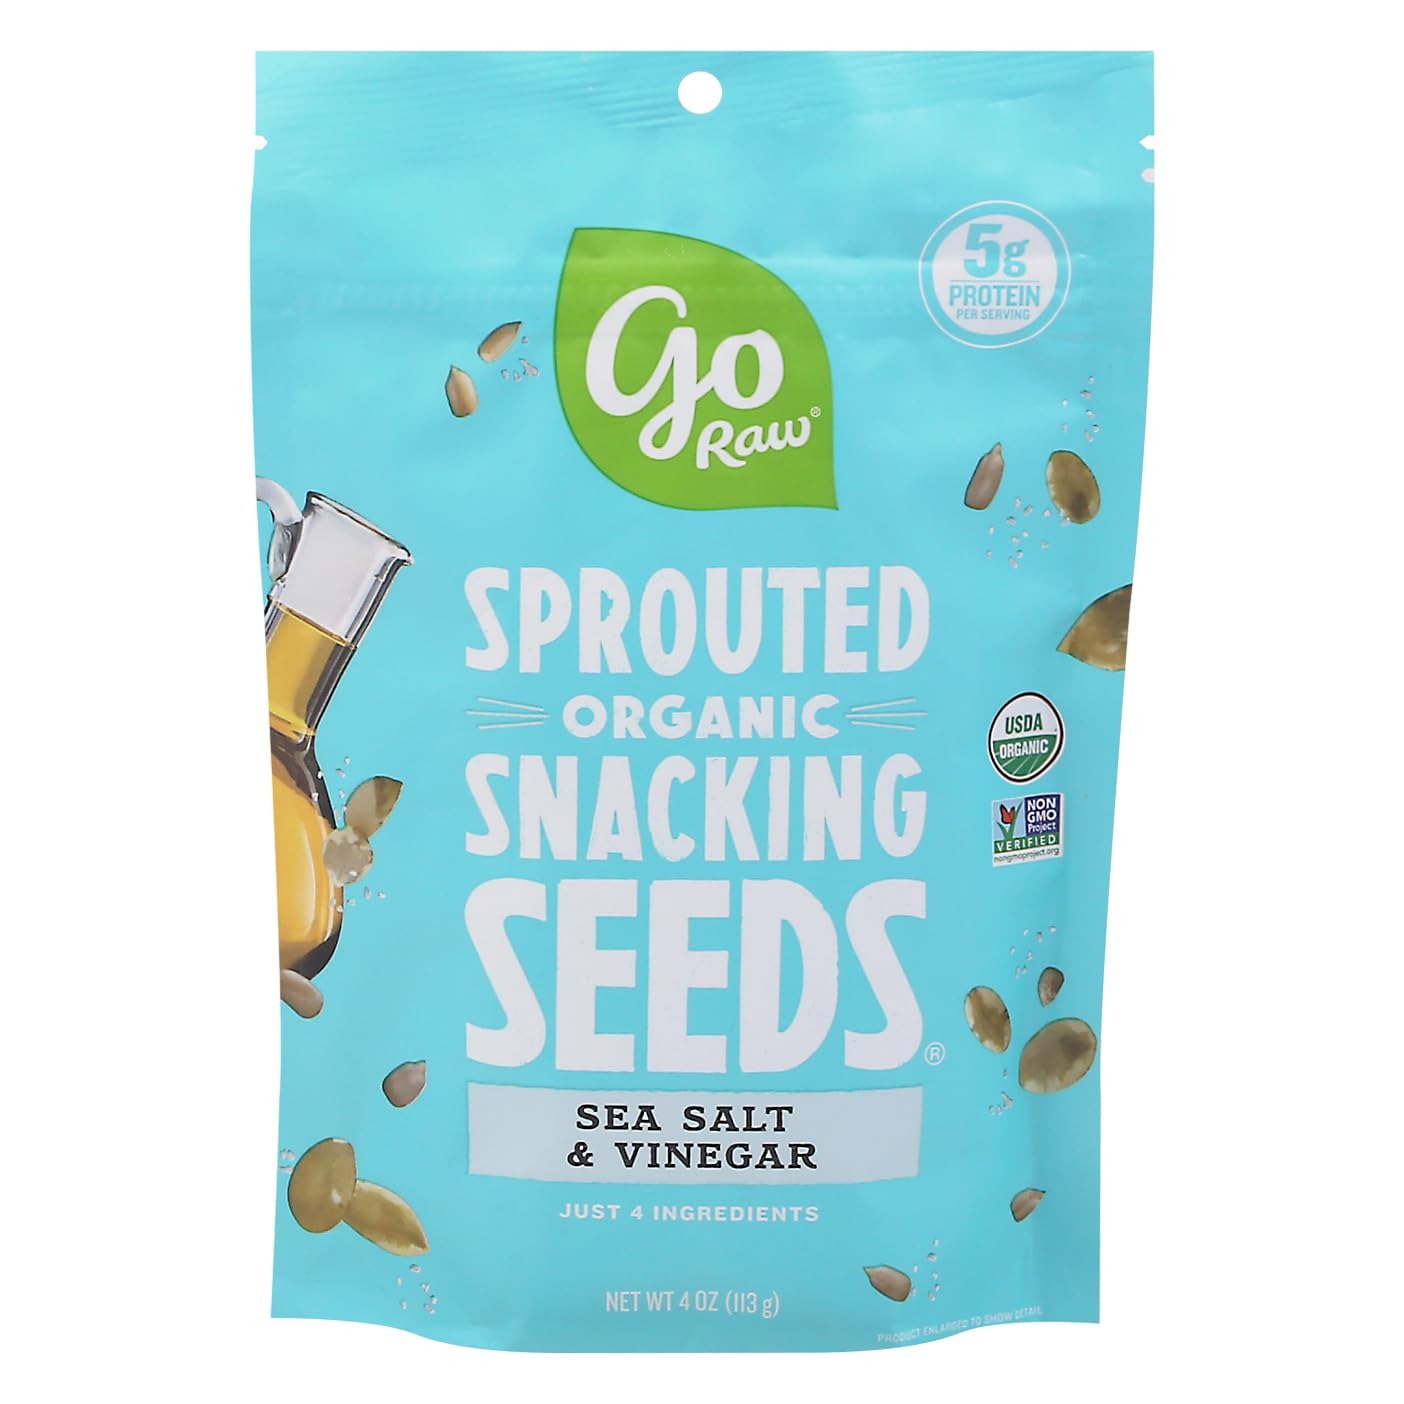
Item Name: G​o R​a​w Snacking Seeds Salt & Vinegar 4 oz (Pack of 10)
Bullet Point 1: Tangy salt & vinegar flavor for a delicious crunch.
Bullet Point 2: Nutritious snacking option for on-the-go lifestyles.
Bullet Point 3: Non-GMO ingredients for guilt-free enjoyment.
Product Description: Indulge in a delightful and healthy snacking experience with these Salt & Vinegar Snacking Seeds. Perfectly roasted and seasoned, each crunchy bite bursts with tangy flavor, satisfying your taste buds while keeping your nutrition in check. Packed in convenient 4 oz bags, this bulk pack of 10 ensures you always have a delicious snack on hand, whether at home, in the office, or on the go. These seeds are a fantastic source of plant-based protein and essential nutrients, boosting energy and supporting your wellness goals. Plus, they are gluten-free and contain no artificial additives, making them a guilt-free choice for all snack lovers. Enjoy them straight out of the bag, sprinkle them over salads, or blend them into your favorite recipes for an extra crunch. Elevate your snacking game with this irresistible combination of savory and tangy flavors that you won't be able to resist.
Value: 40.0
Unit: Ounce

Price: 34.8